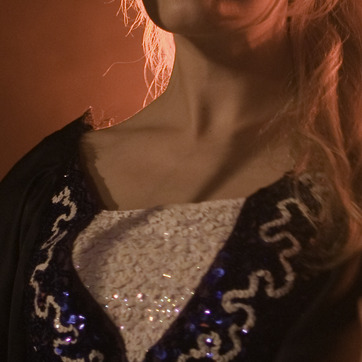
Material: skin